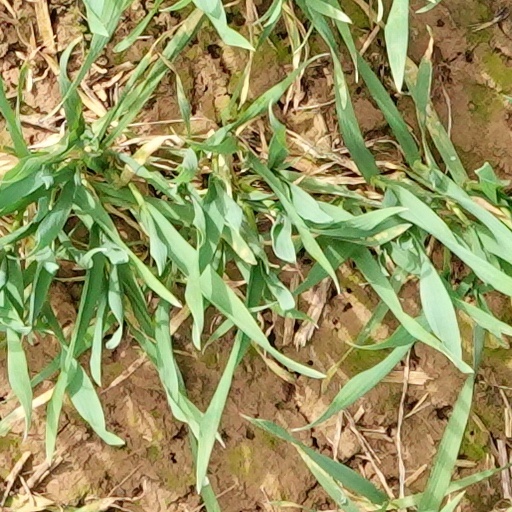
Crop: wheat